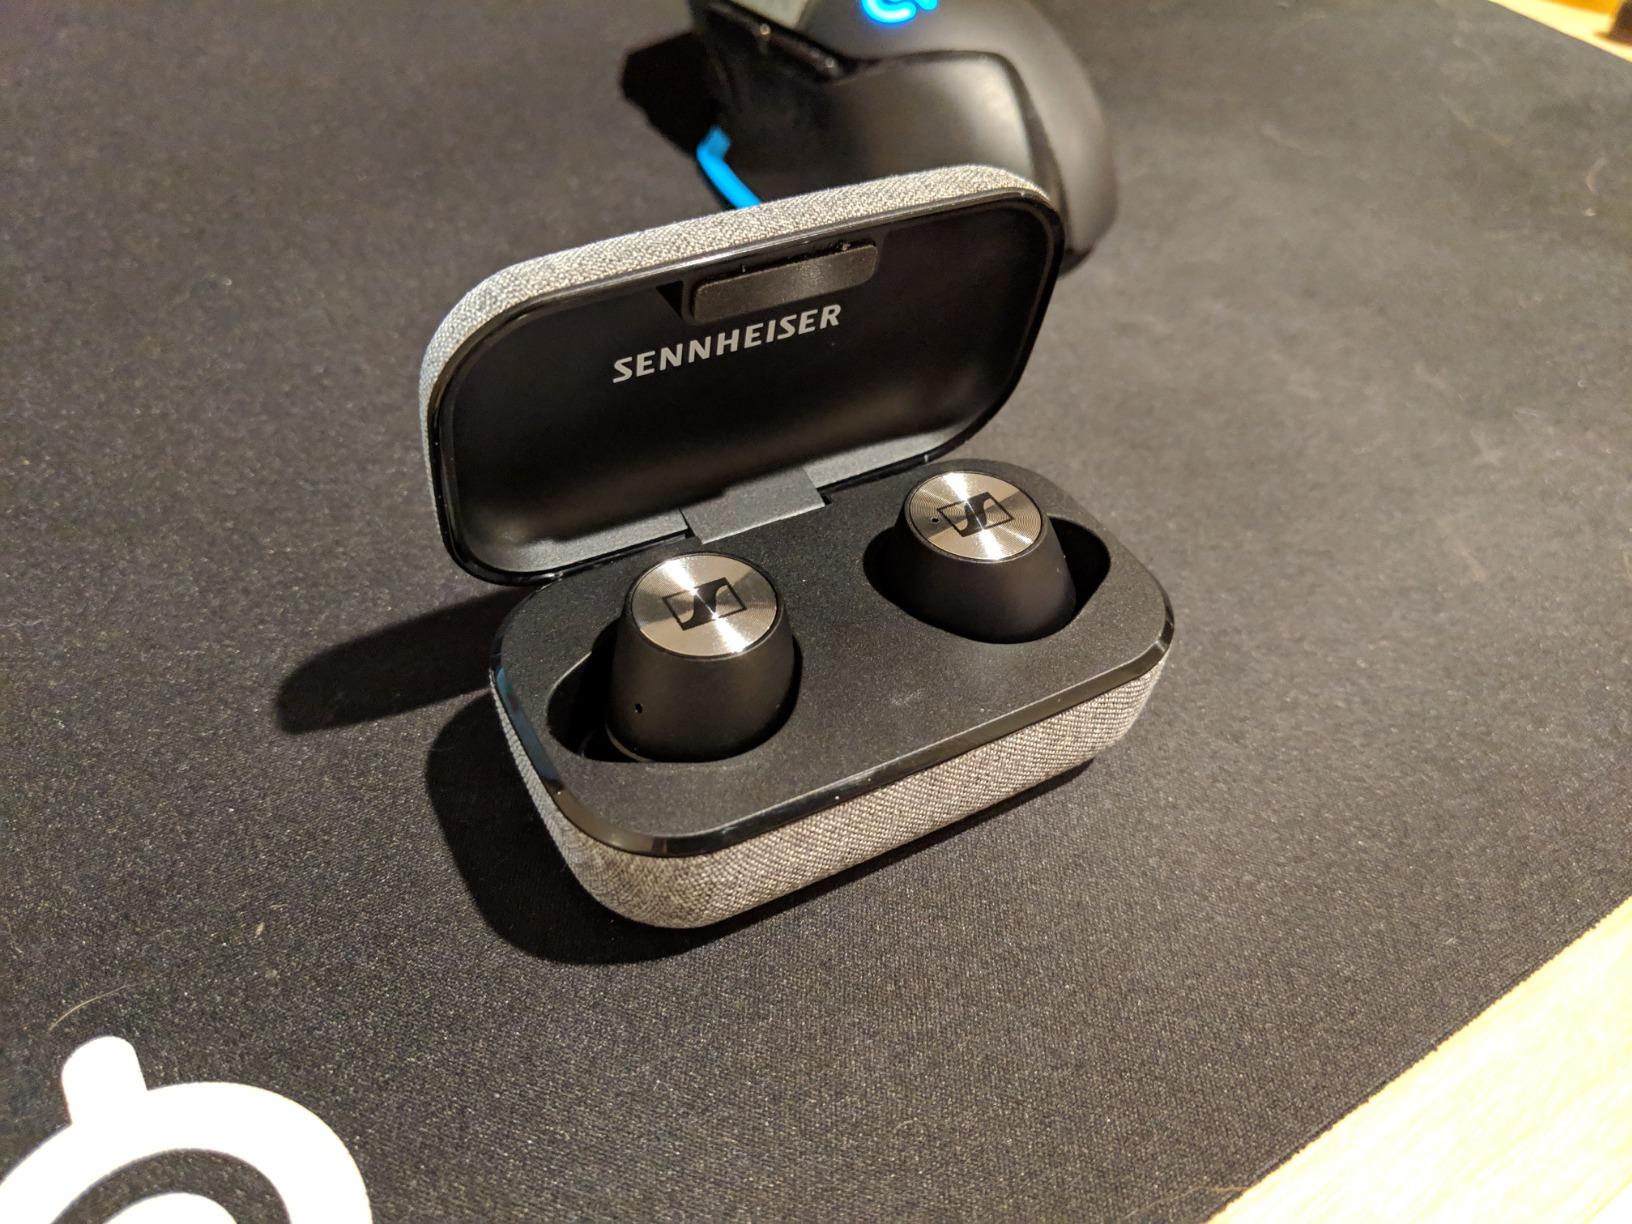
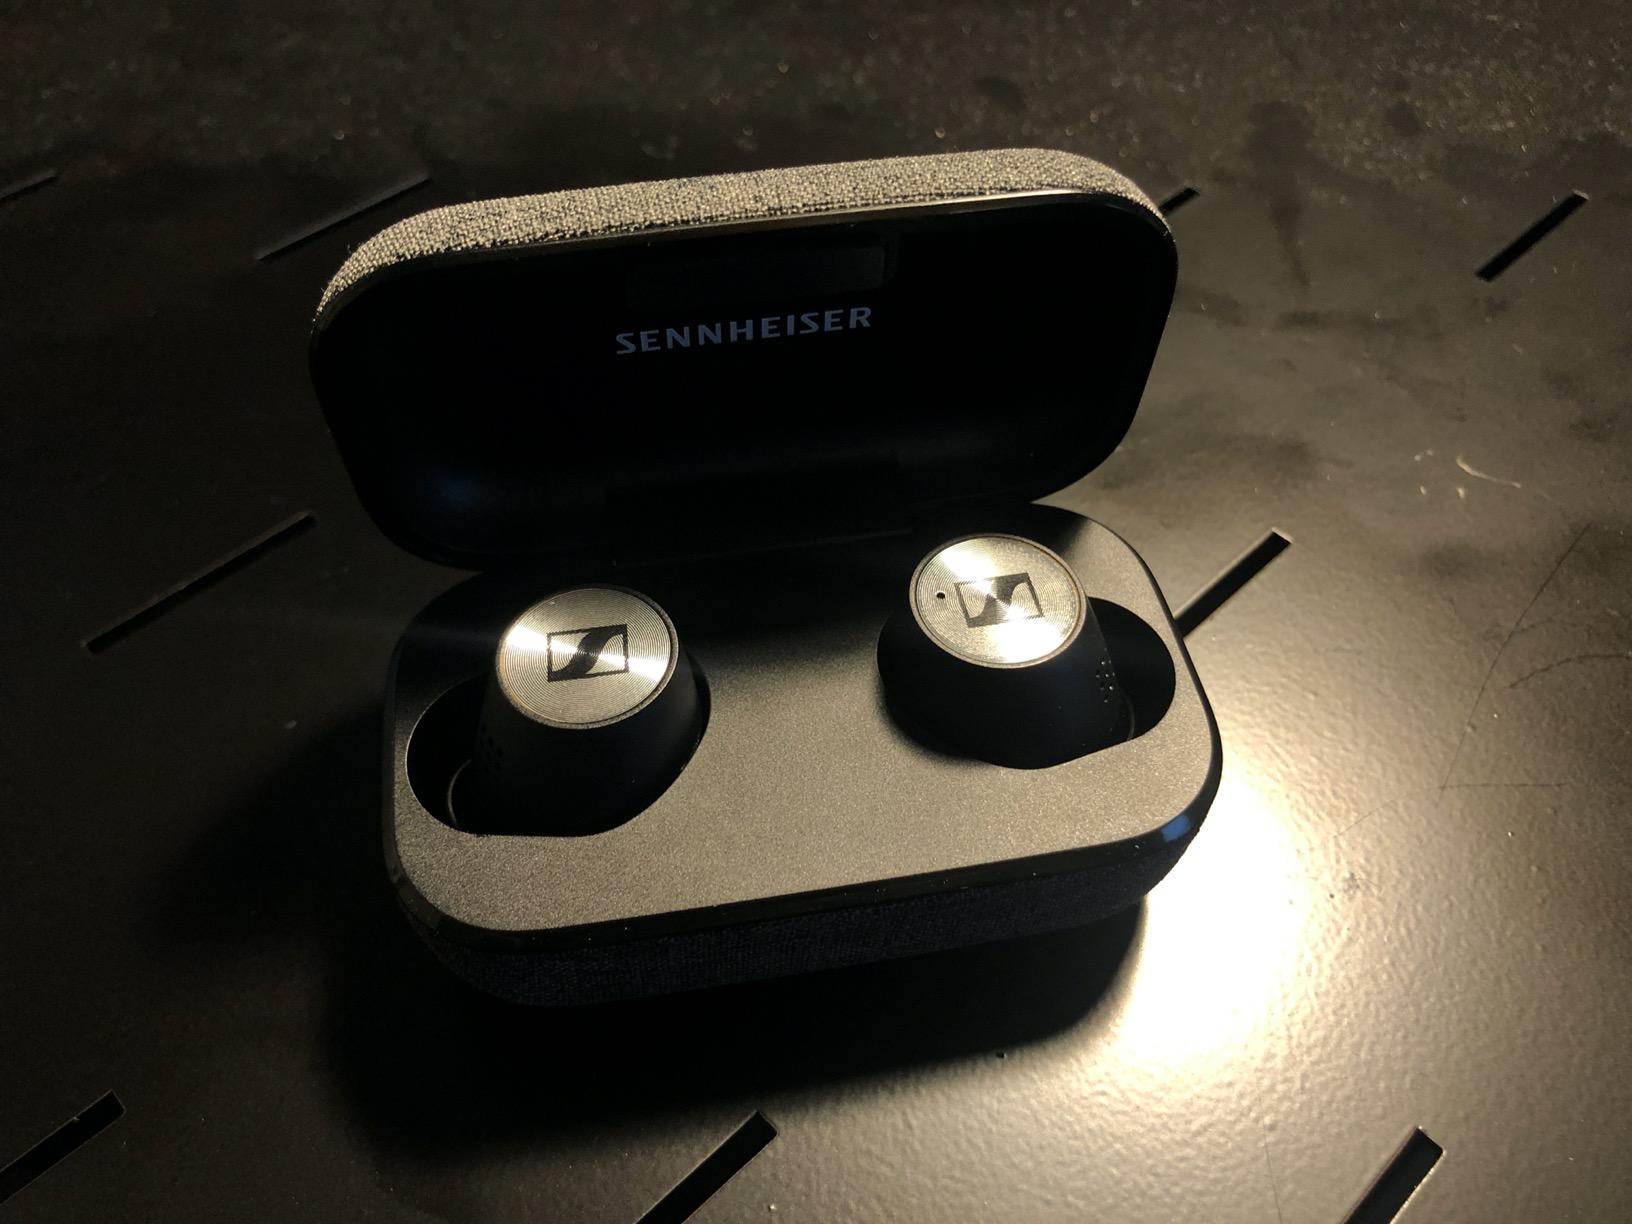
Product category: earbuds
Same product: no